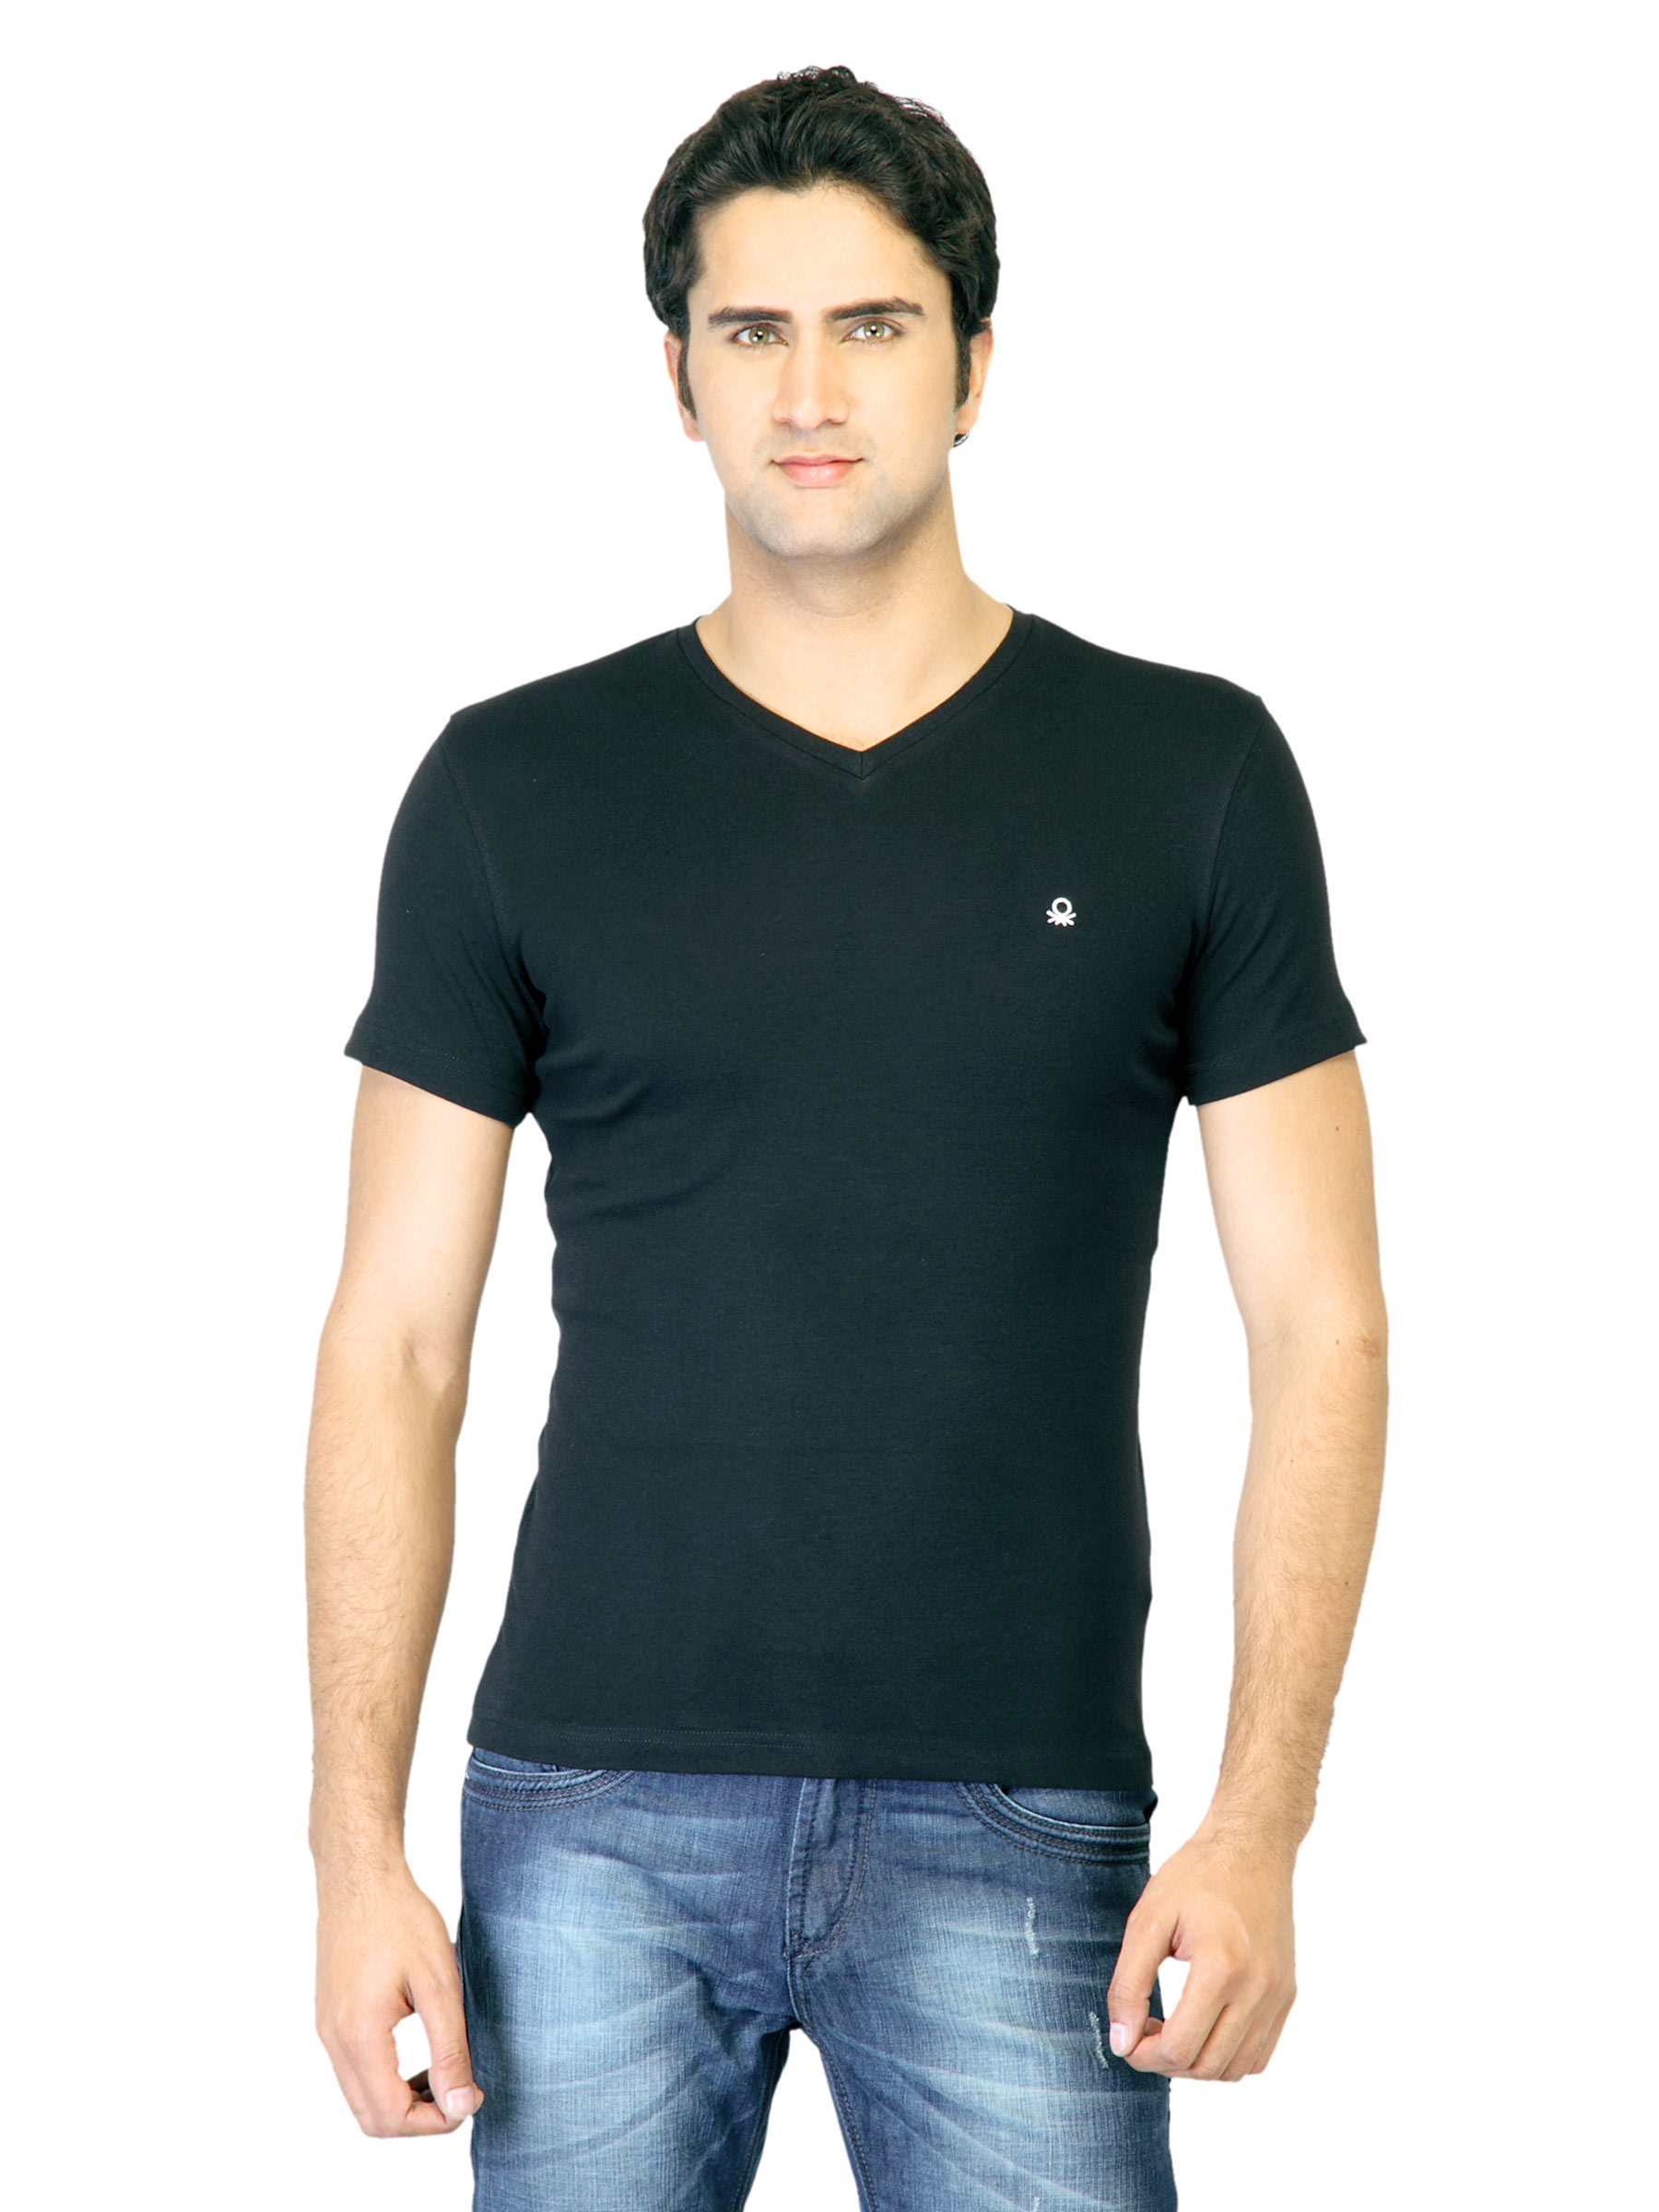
United Colors of Benetton Men Black T-shirt
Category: Apparel / Topwear / Tshirts
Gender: Men
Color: Black
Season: Summer 2012
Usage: Casual